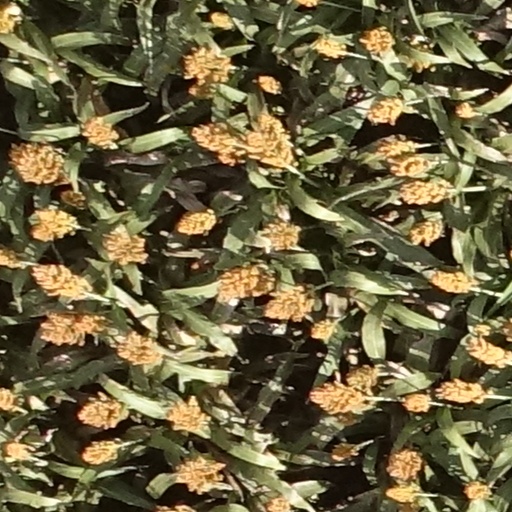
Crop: sorghum